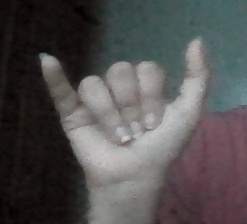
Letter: ya